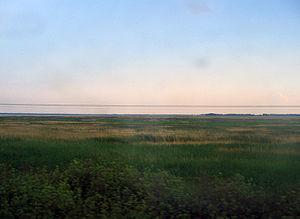
La steppe de Baraba est une plaine boisée de Sibérie occidentale. La steppe a une superficie de 117 000 km² et s'étend entre l'Ob et l'Irtych. Elle s'étend sur l'oblast de Novossibirsk et la partie orientale de l'oblast d'Omsk. La steppe de Baraba comporte plusieurs lacs importants, dont le lac Tchany.